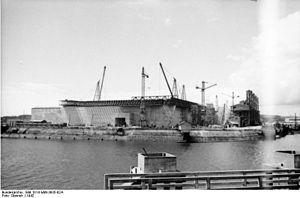
L’histoire de Lorient commence avec la fondation de la ville en 1666 avec l'objectif de fournir une base à la Compagnie française des Indes orientales. Ce rôle est renforcé en 1675 lors de la guerre de Hollande lorsqu'il est décidé d'abandonner l'autre implantation de la compagnie, au Havre, au seul profit de Lorient. D'autres compagnies commerciales à monopole s'installent par la suite et utilisent le port et l'enclos qui l'entoure jusqu'à la fin de l'ancien régime, participant ainsi à fournir à la ville ses équipements ; le site devient ainsi la principale agglomération du sud de la Bretagne dès le milieu du XVIIIᵉ siècle. À partir de 1688, le port est également utilisé par la Marine royale qui y fait construire ou armer ses navires.
Jacques Camille Louis Stosskopf, né dans le Xᵉ arrondissement de Paris le 27 novembre 1898 et mort exécuté le 1ᵉʳ septembre 1944 au camp de concentration de Natzweiler-Struthof, est un ingénieur général du génie maritime français, membre de la résistance française et héros de la Seconde Guerre mondiale.
L'histoire de la Bretagne commence avec un peuplement dont les traces remontent à la Préhistoire, dès 700 000 ans av. J.-C. La période néolithique, qui commence dans ces régions vers 5000 av. J.-C., y est marquée par le développement d'un mégalithisme important se manifestant dans des sites comme le cairn de Barnenez, le cairn de Gavrinis, la Table des Marchands de Locmariaquer ou les alignements de Carnac. Au cours de sa protohistoire qui commence vers le milieu du IIIᵉ millénaire av. J.-C., le sous-sol riche en étain permet l'essor d'une industrie produisant des objets de bronze, ainsi que de circuits commerciaux d'exportation vers d'autres régions d'Europe. Durant les siècles qui précèdent notre ère, elle est habitée par des peuples gaulois comme les Vénètes ou les Namnètes, avant que ces territoires ne soient conquis par Jules César en 57 av. J.-C., puis progressivement romanisés.
La base de sous-marins de Keroman, est un complexe de bunkers de la Seconde Guerre mondiale, situé à Lorient. Elle occupe l'extrémité de la presqu'île de Keroman, dans la rade de Lorient et donne sur le golfe de Gascogne. Elle prend le nom de base de sous-marins ingénieur général Stosskopf en 1946.
Le port de pêche de Keroman est un port de pêche français situé à Lorient dans le quartier du même nom. Propriété de la région Bretagne, il est géré par une société d'économie mixte dont Lorient Agglomération est l'actionnaire majoritaire. Depuis 2014, c'est le premier port de pêche français en termes de valeur, et il s'agit du deuxième port de pêche français concernant le volume de pêche.